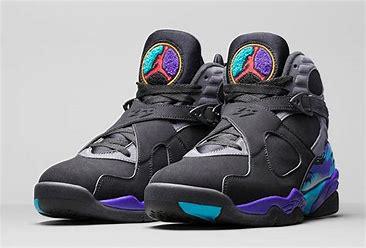
Brand: Jordan
Model: 8 Retro